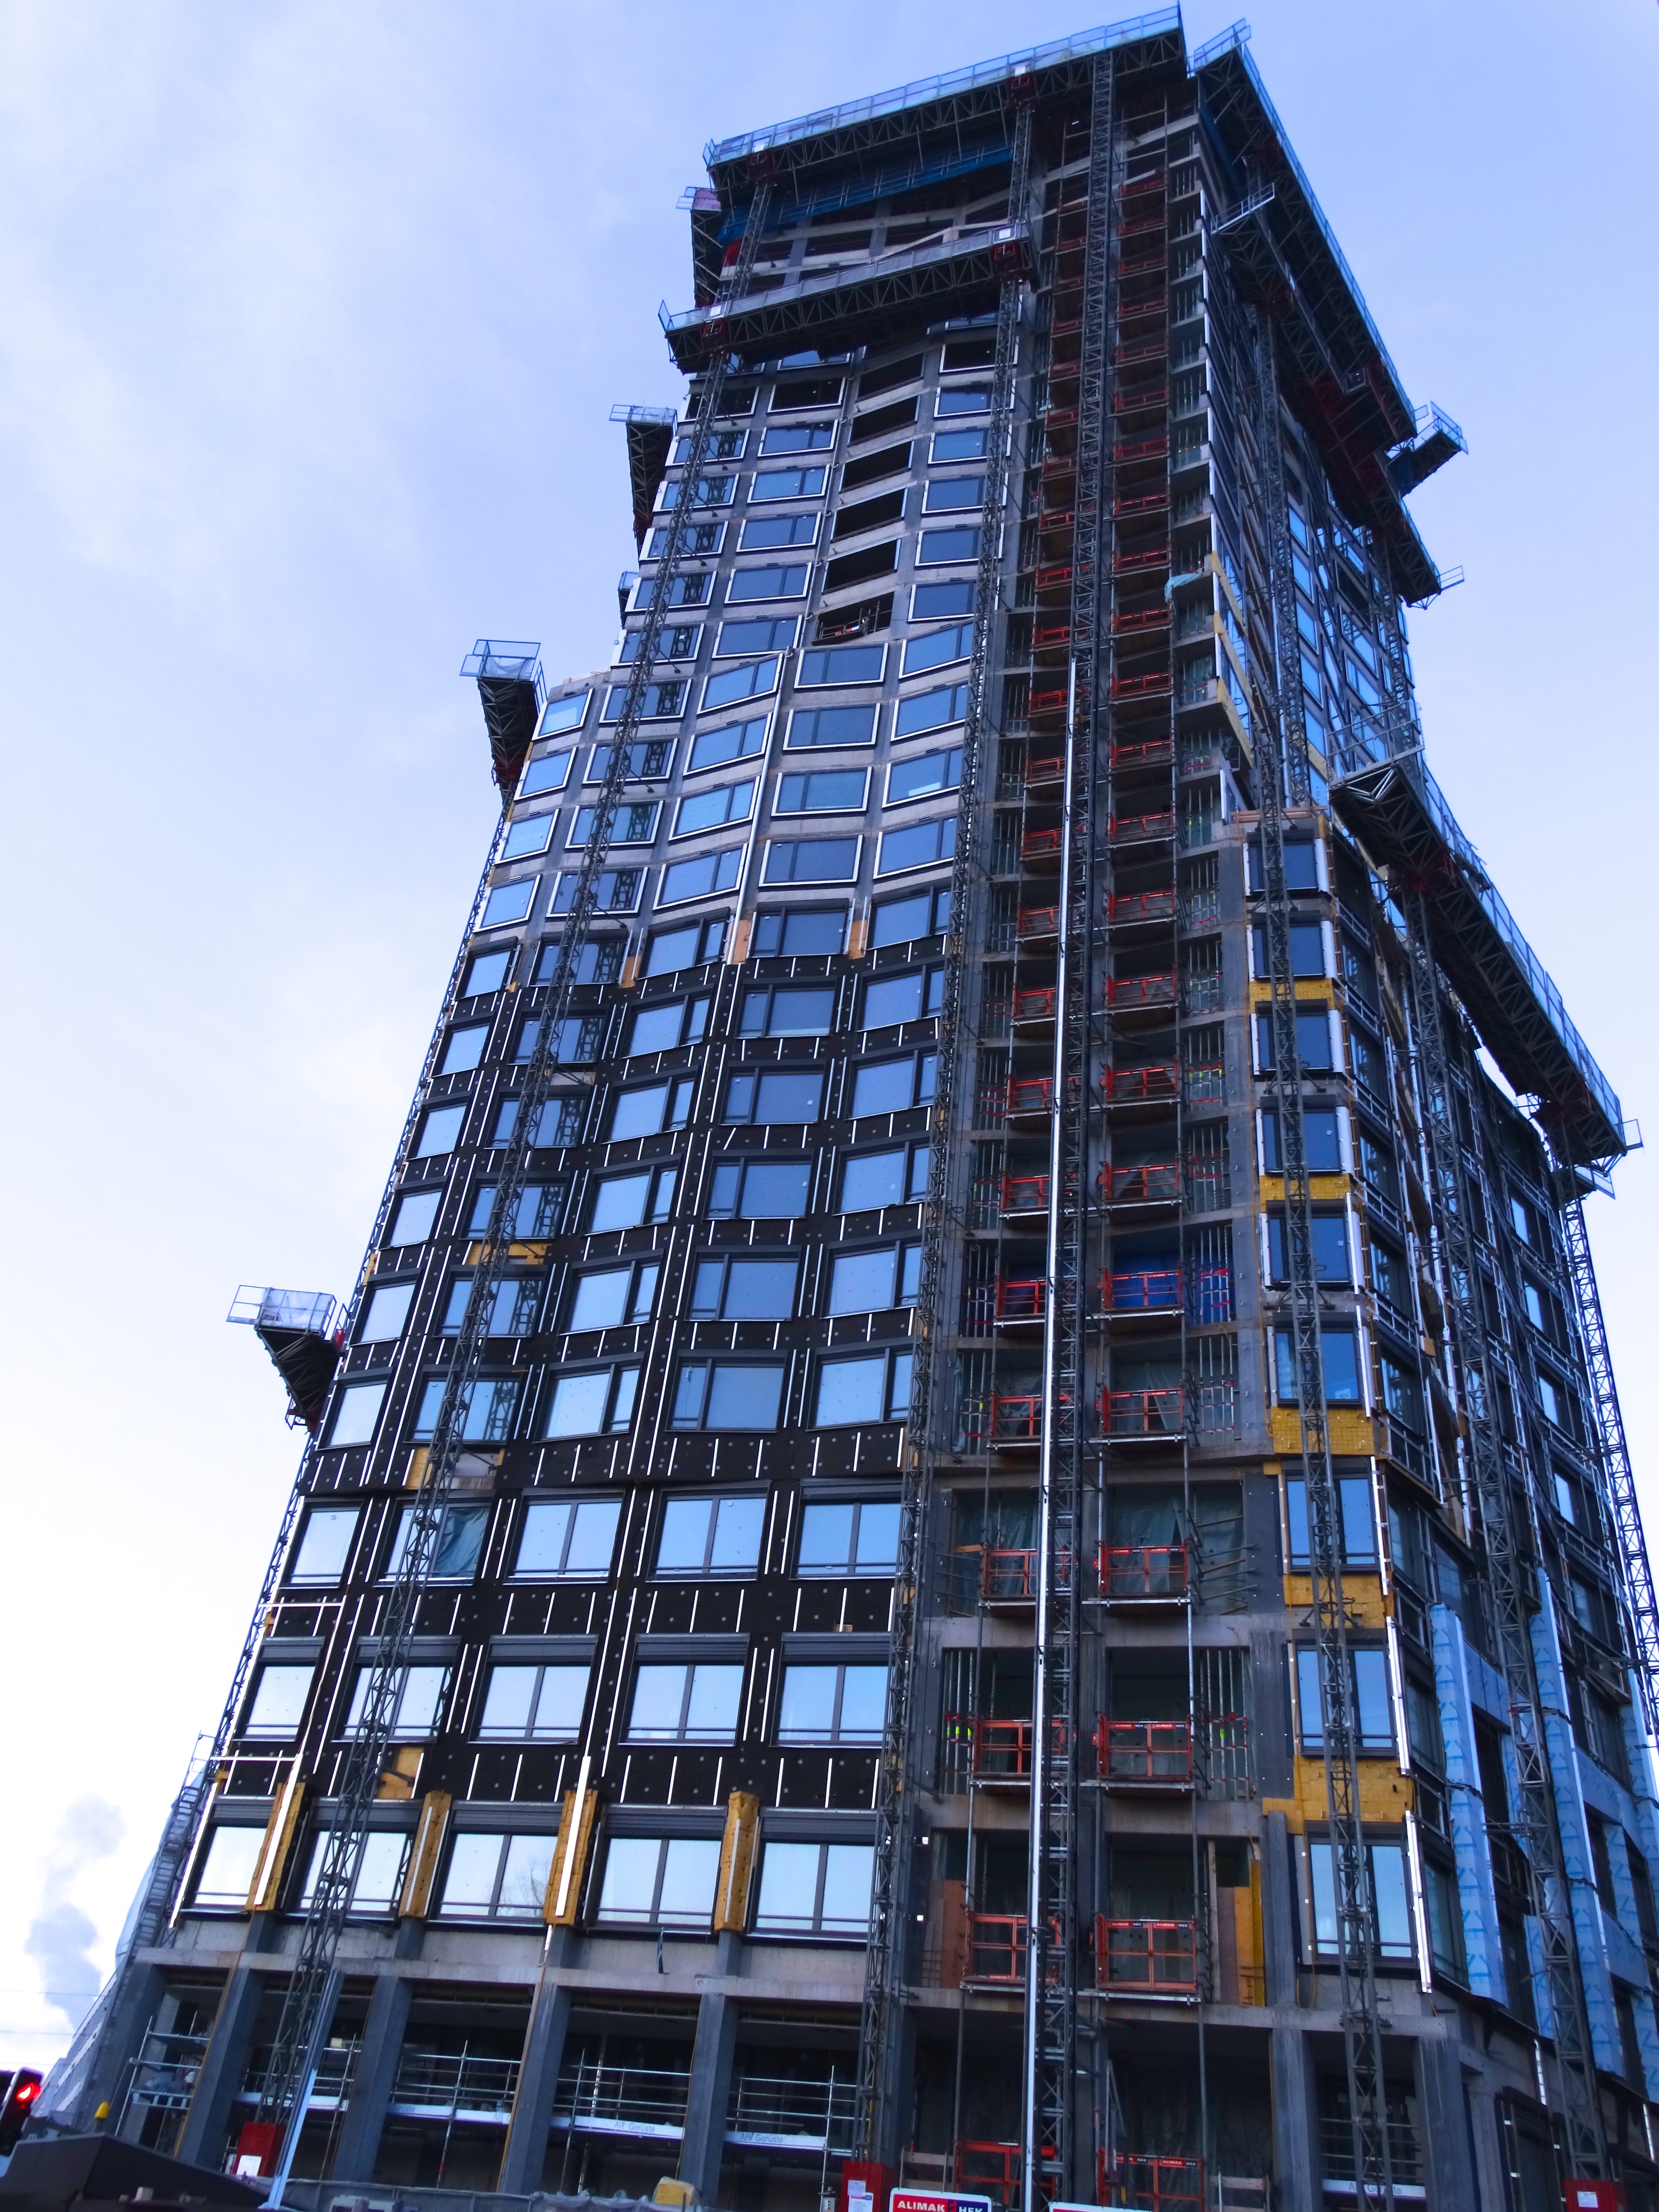
architecture, building, skyscraper, cityscape, downtown, tower, landmark, facade, shell, tower block, skyward, metropolis, condominium, neighbourhood, urban area, residential area, metropolitan area, construction technology